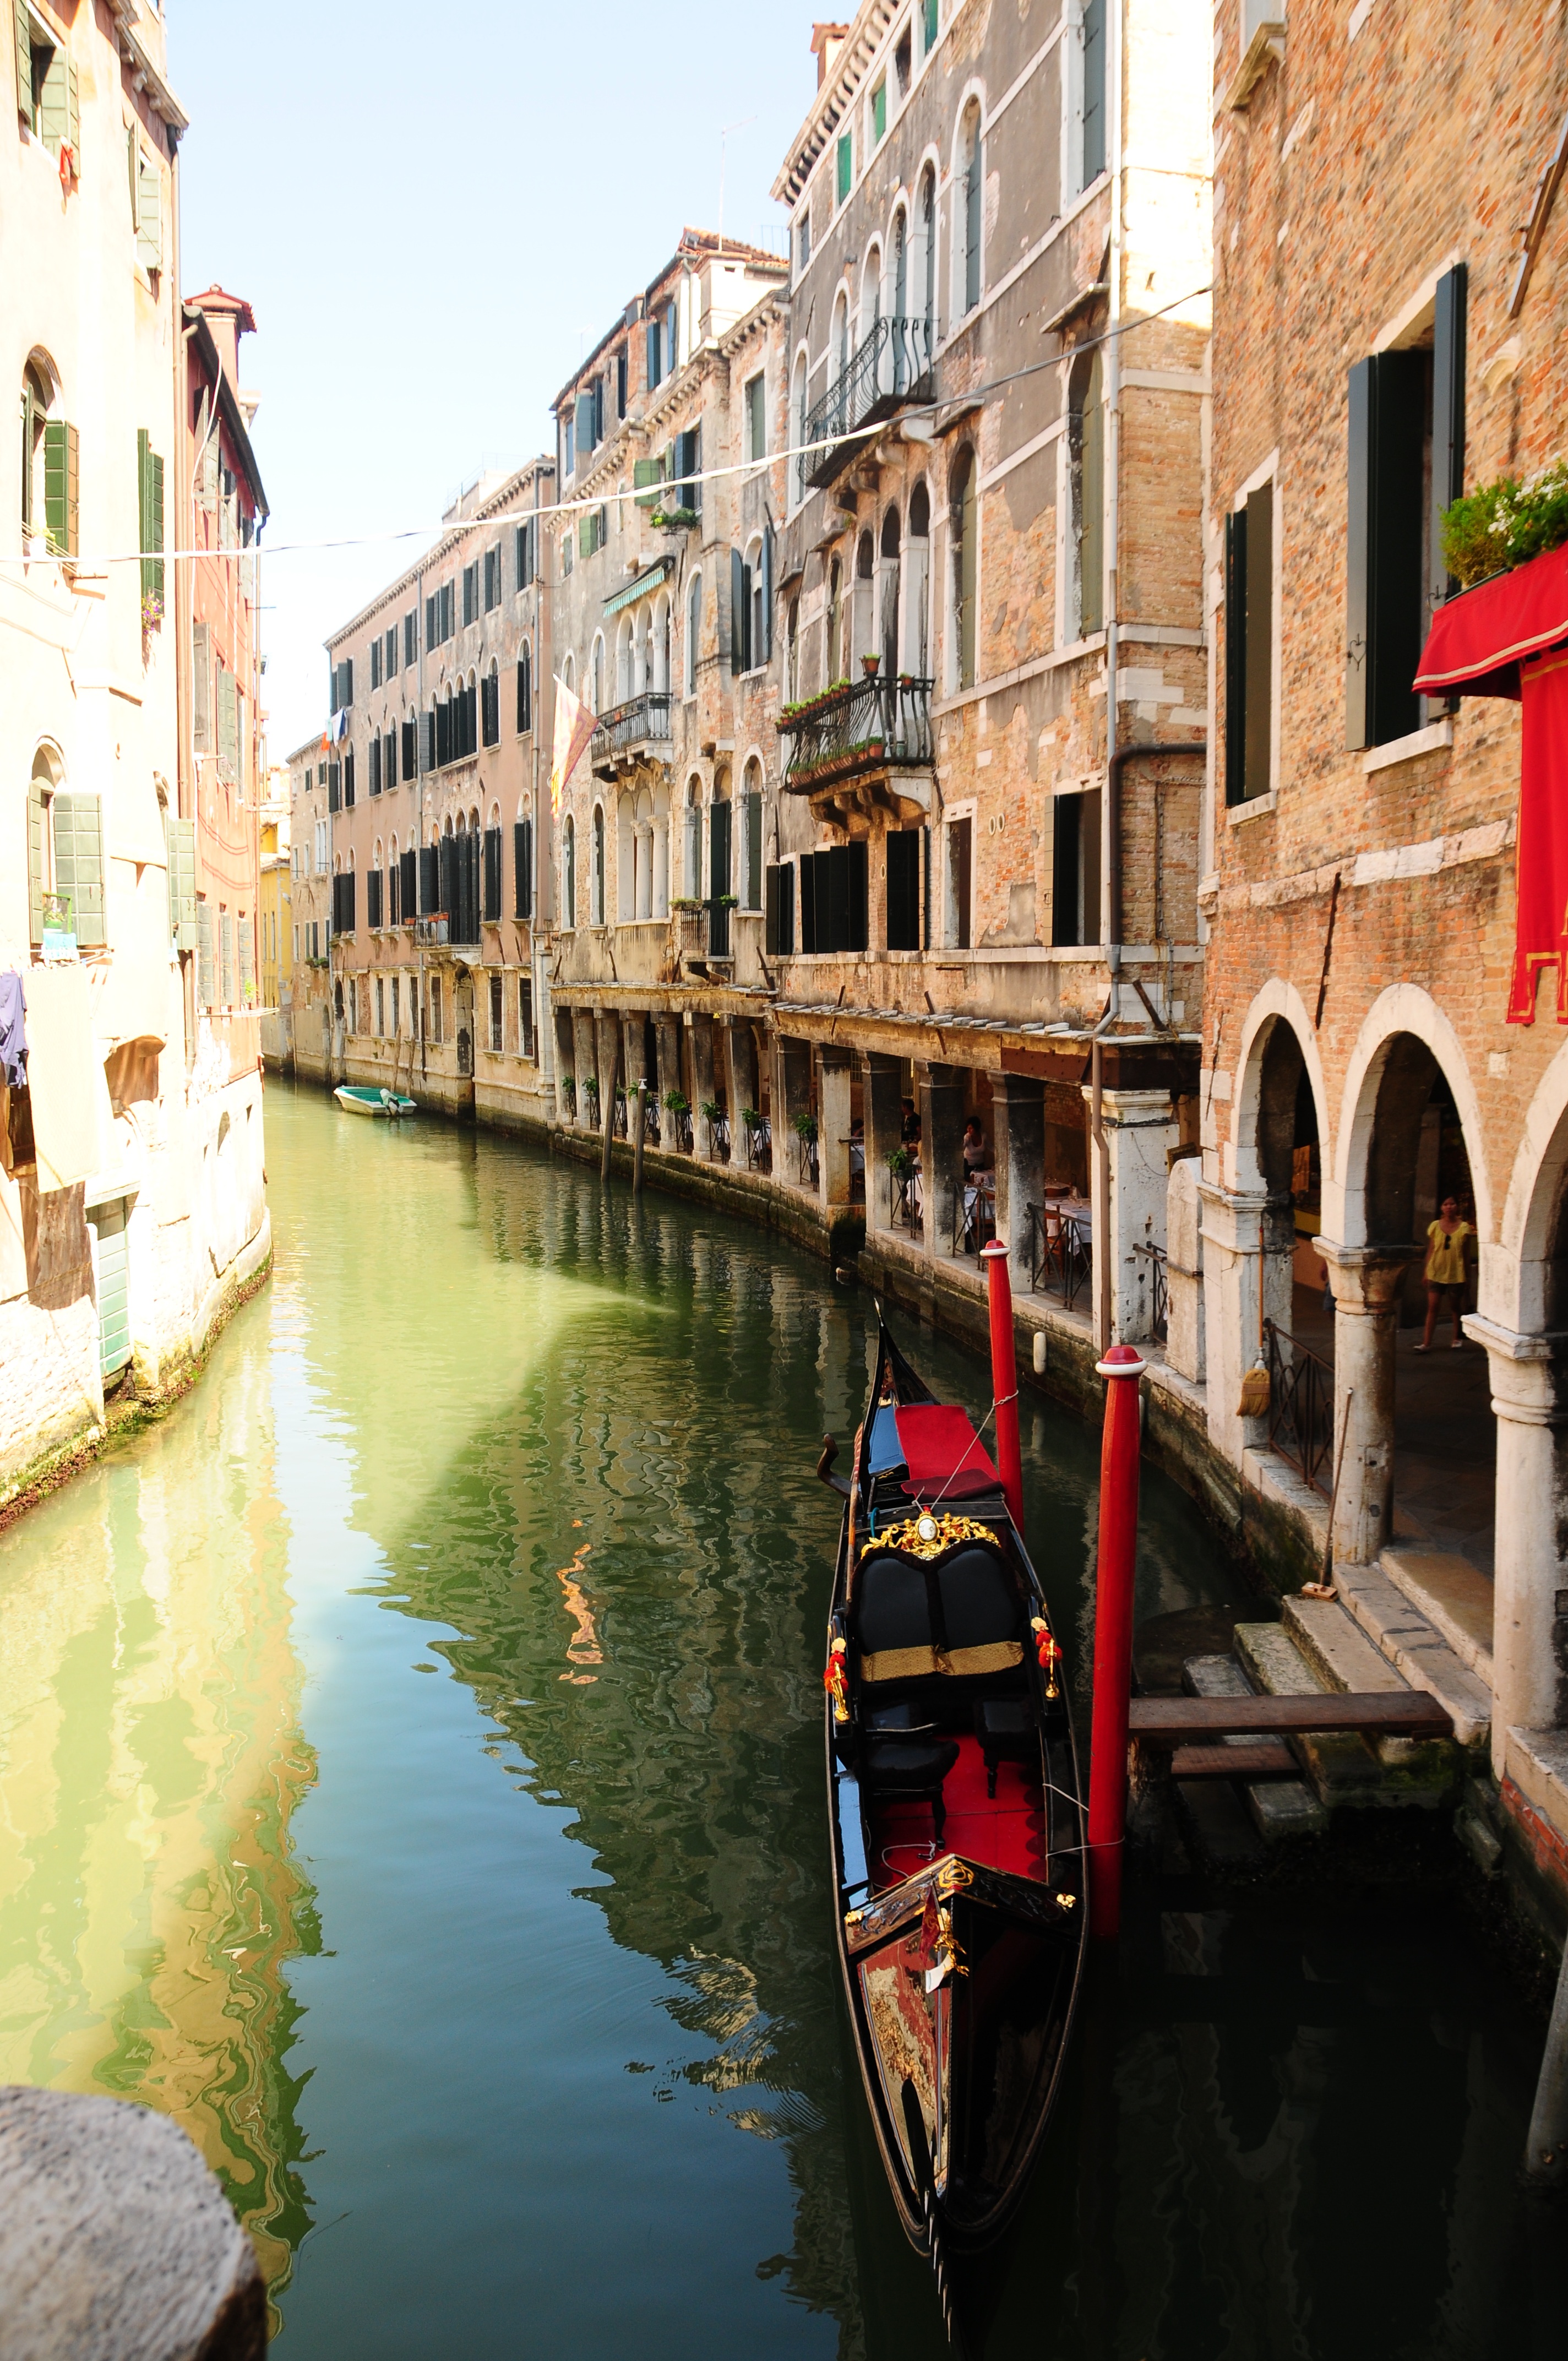
landscape, sea, horizon, light, architecture, sun, sunset, boat, street, old, city, urban, canal, monument, dusk, orange, red, vehicle, holiday, italy, venice, tourism, old building, waterway, body of water, background image, outdoors, backlight, channel, gondola, watercraft, evening sun, the light of the sun, historic buildings, landform, urban landscape, rialto, orange sky, geographical feature